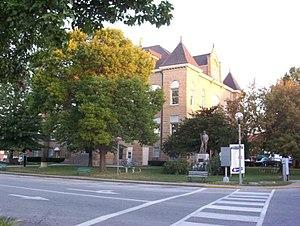
Kirksville est une ville de l'État du Missouri, aux États-Unis. Elle est le siège du comté d'Adair.